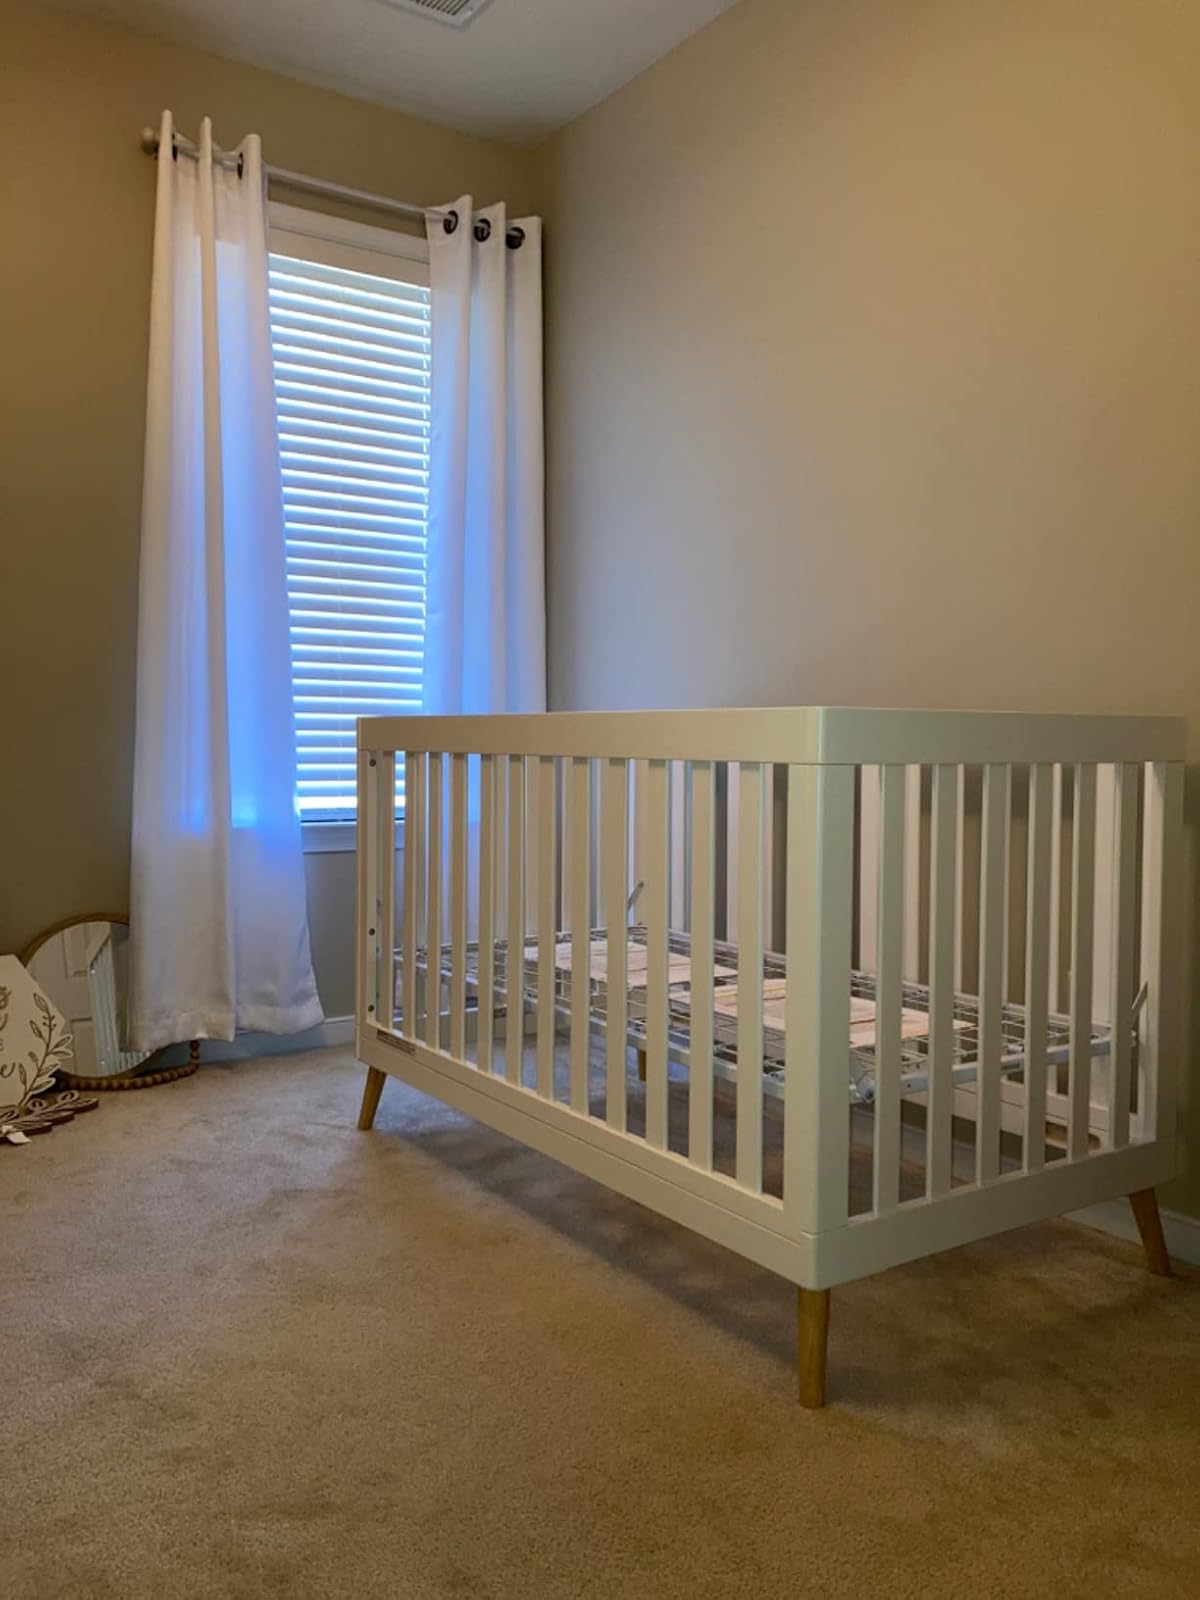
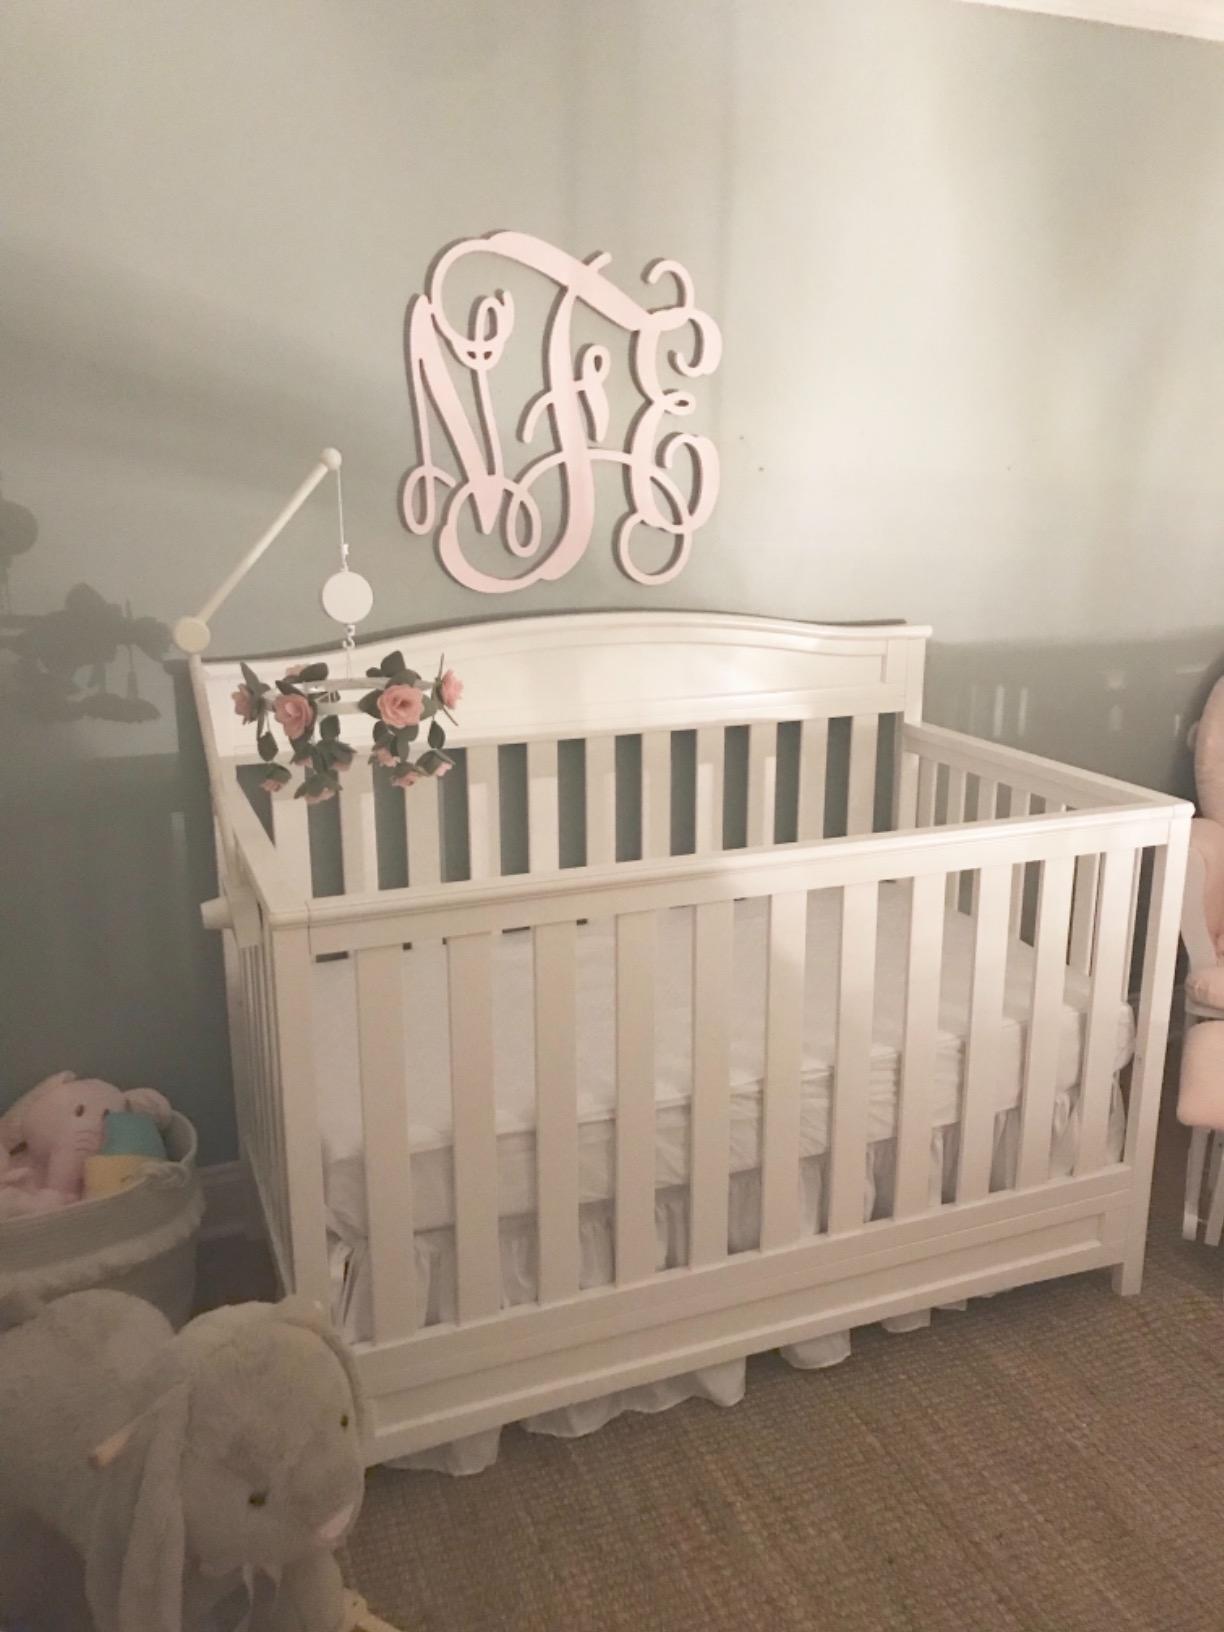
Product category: products_crib
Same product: no